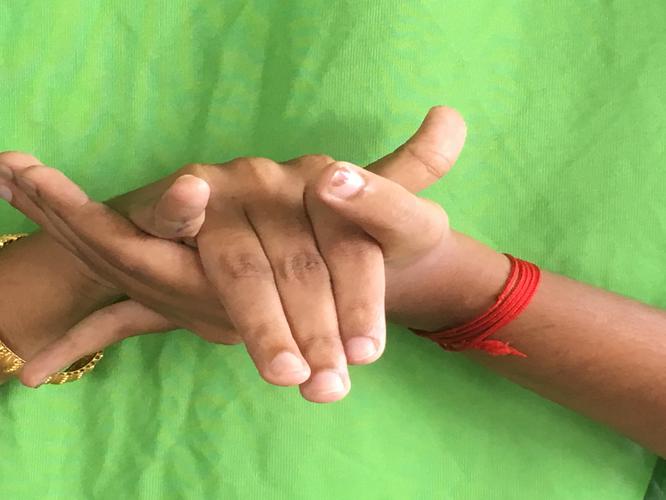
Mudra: Kurma
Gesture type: double_hand